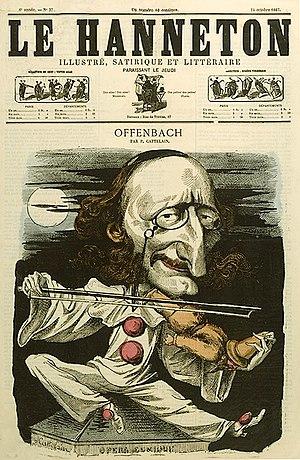
Philippe-Auguste Cattelain, né à Paris le 6 février 1838 et mort à Paris le 10 septembre 1893, est un caricaturiste et graveur français. Sous la Commune de Paris, il est nommé chef de la Sûreté.